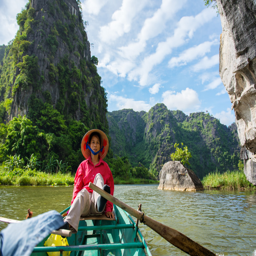
the woman is driving the boat in the river by person on 500px